The Phantom Rider (1936 serial)

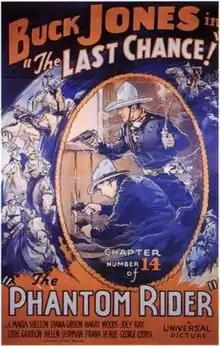
Film poster

The Phantom Rider is a 1936 American Western film serial directed by Ray Taylor for Universal and starring Buck Jones and Marla Shelton.